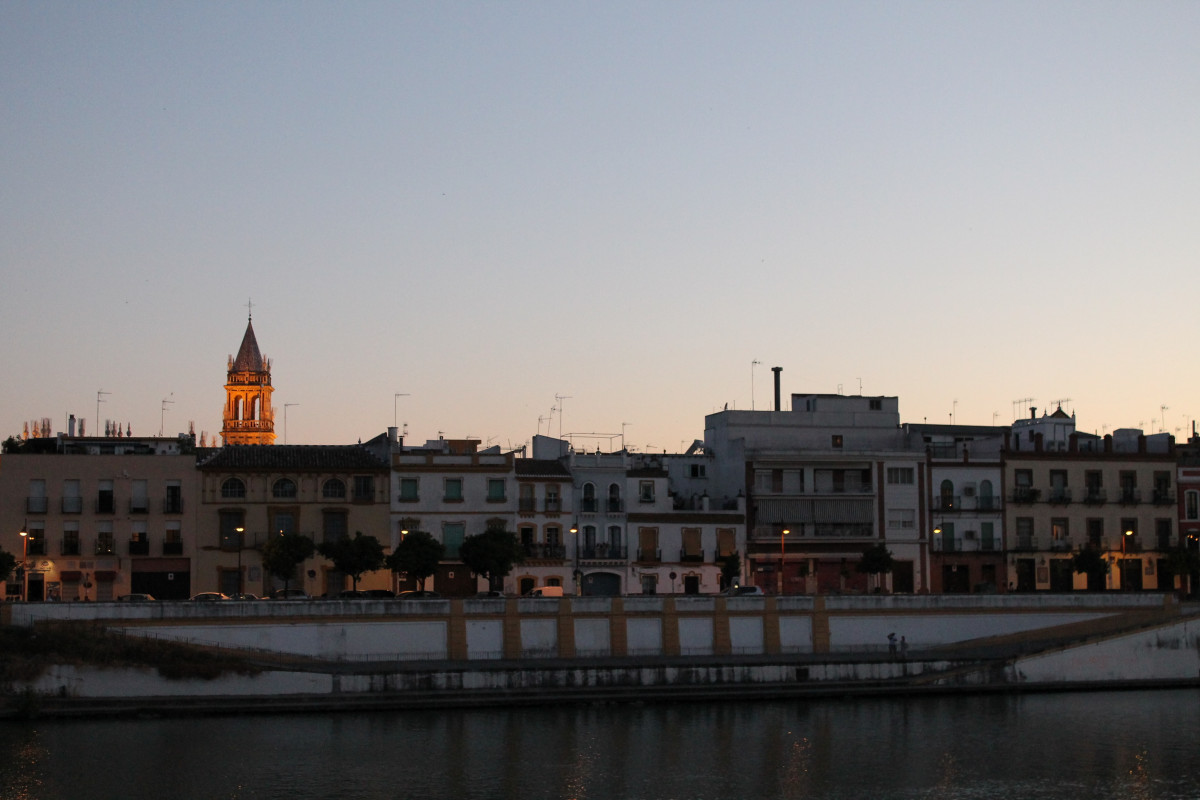
Tags: skyline, morning, town, city, river, cityscape, downtown, dusk, evening, reflection, tourism, waterway, urban area